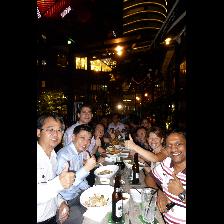
Label: Human